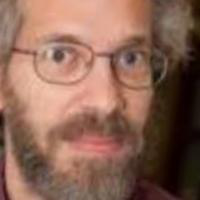
Age group: age 41-55